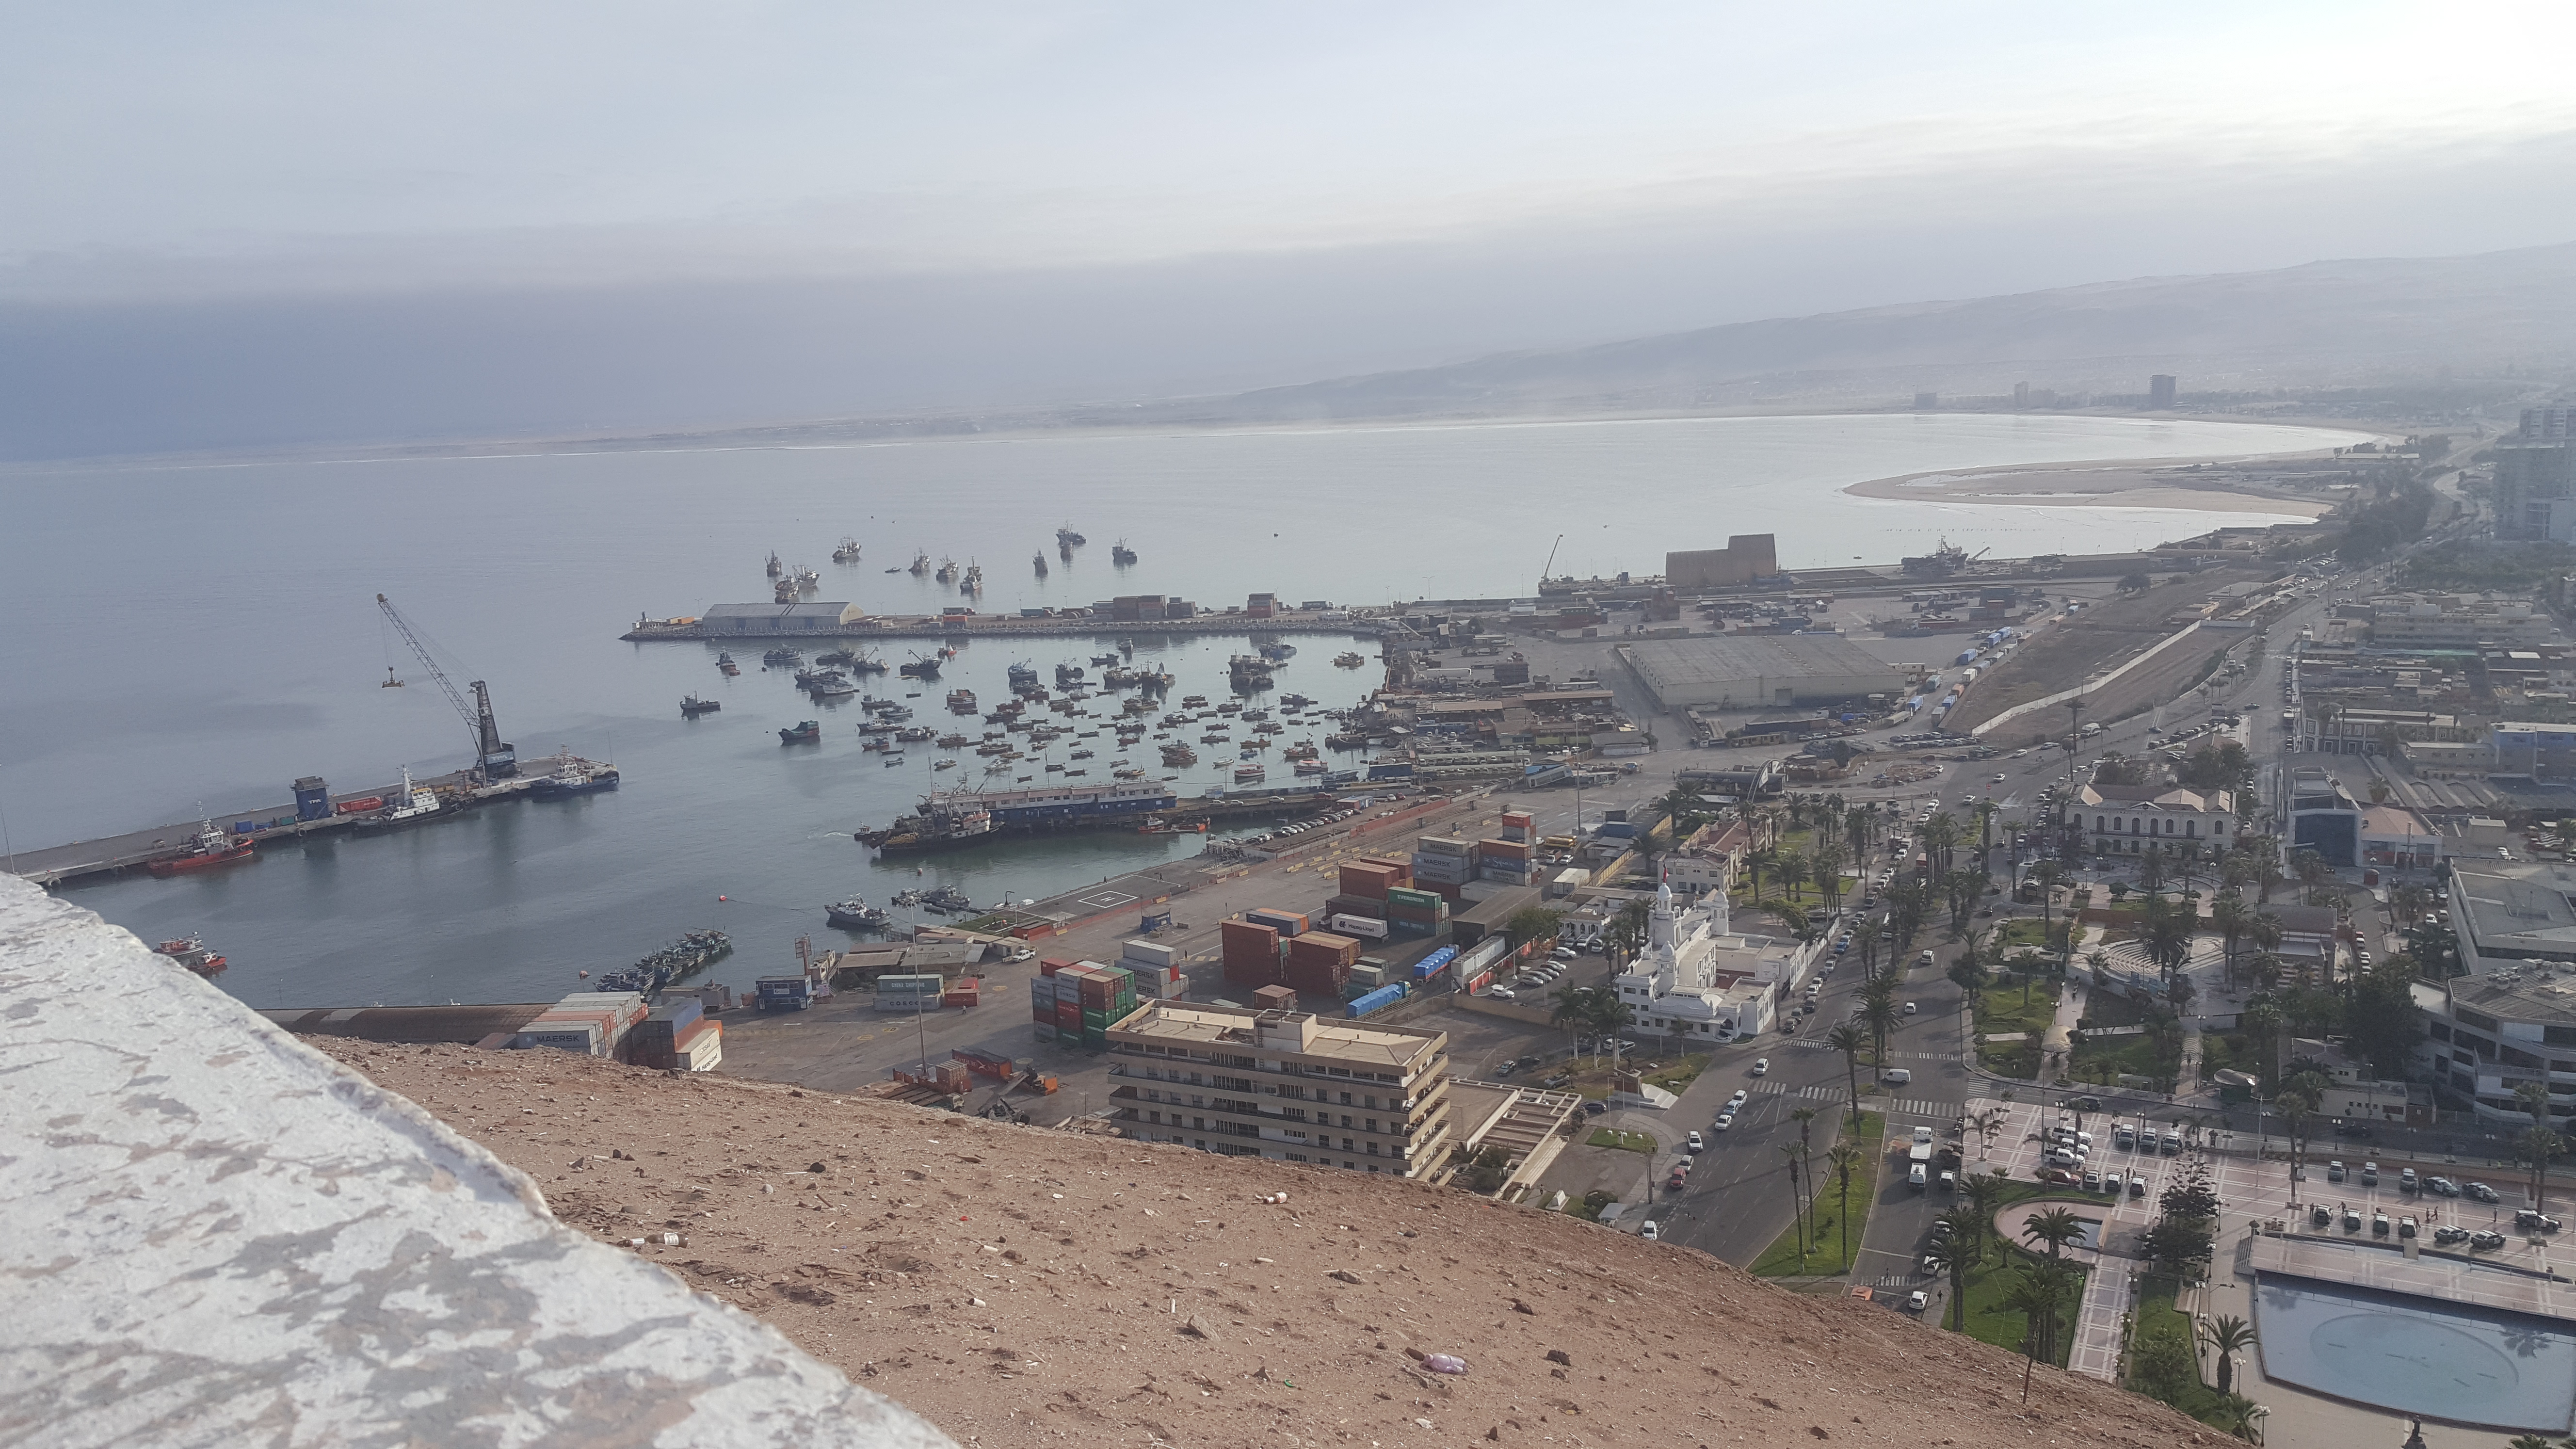
natural, sea, port, coast, city, vehicle, ship, watercraft, bay, tourism